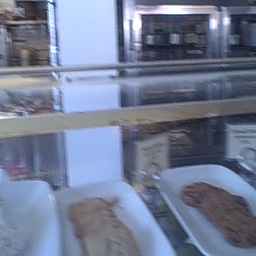
The dishes are on plates behind a glass display.
A delicatessen showcasing breads that are for sale.
Blurry close up of a glass bakery counter.
Food sitting on plates in a glass cabinet.
Close up off food in a preparation and storage area.